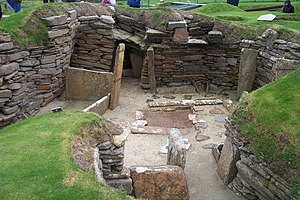
Skara Brae
Skara Brae. Et af de udgravede huse med ildstedet i midten og en seng til venstre i billedet.
Skara Brae var en boplads på Mainland på Orkney i oldtiden. I dag er de velbevarede rester af bopladsen udgravet og åbne for offentligheden. Det menes at de ældste dele af bopladsen er ca. 5000 år gamle, dvs ældre end Stonehenge i England og ældre end pyramiderne i Ægypten.